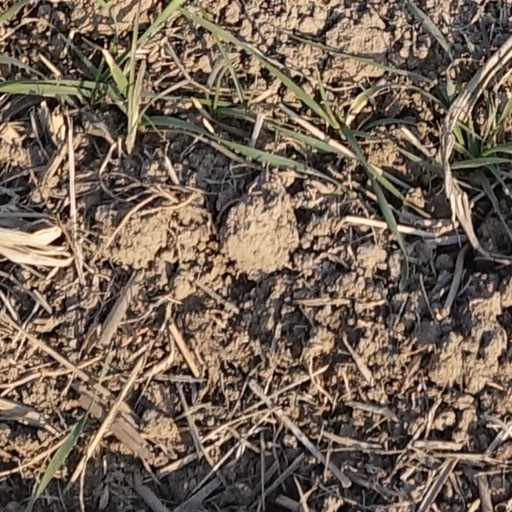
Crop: wheat